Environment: real
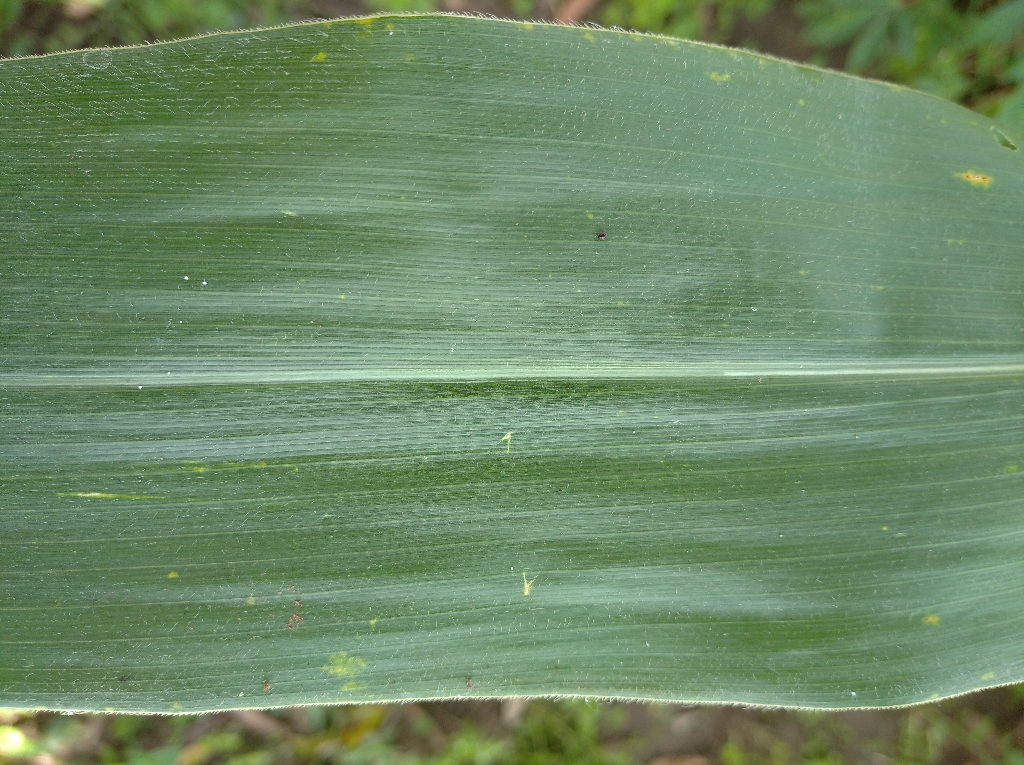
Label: healthy